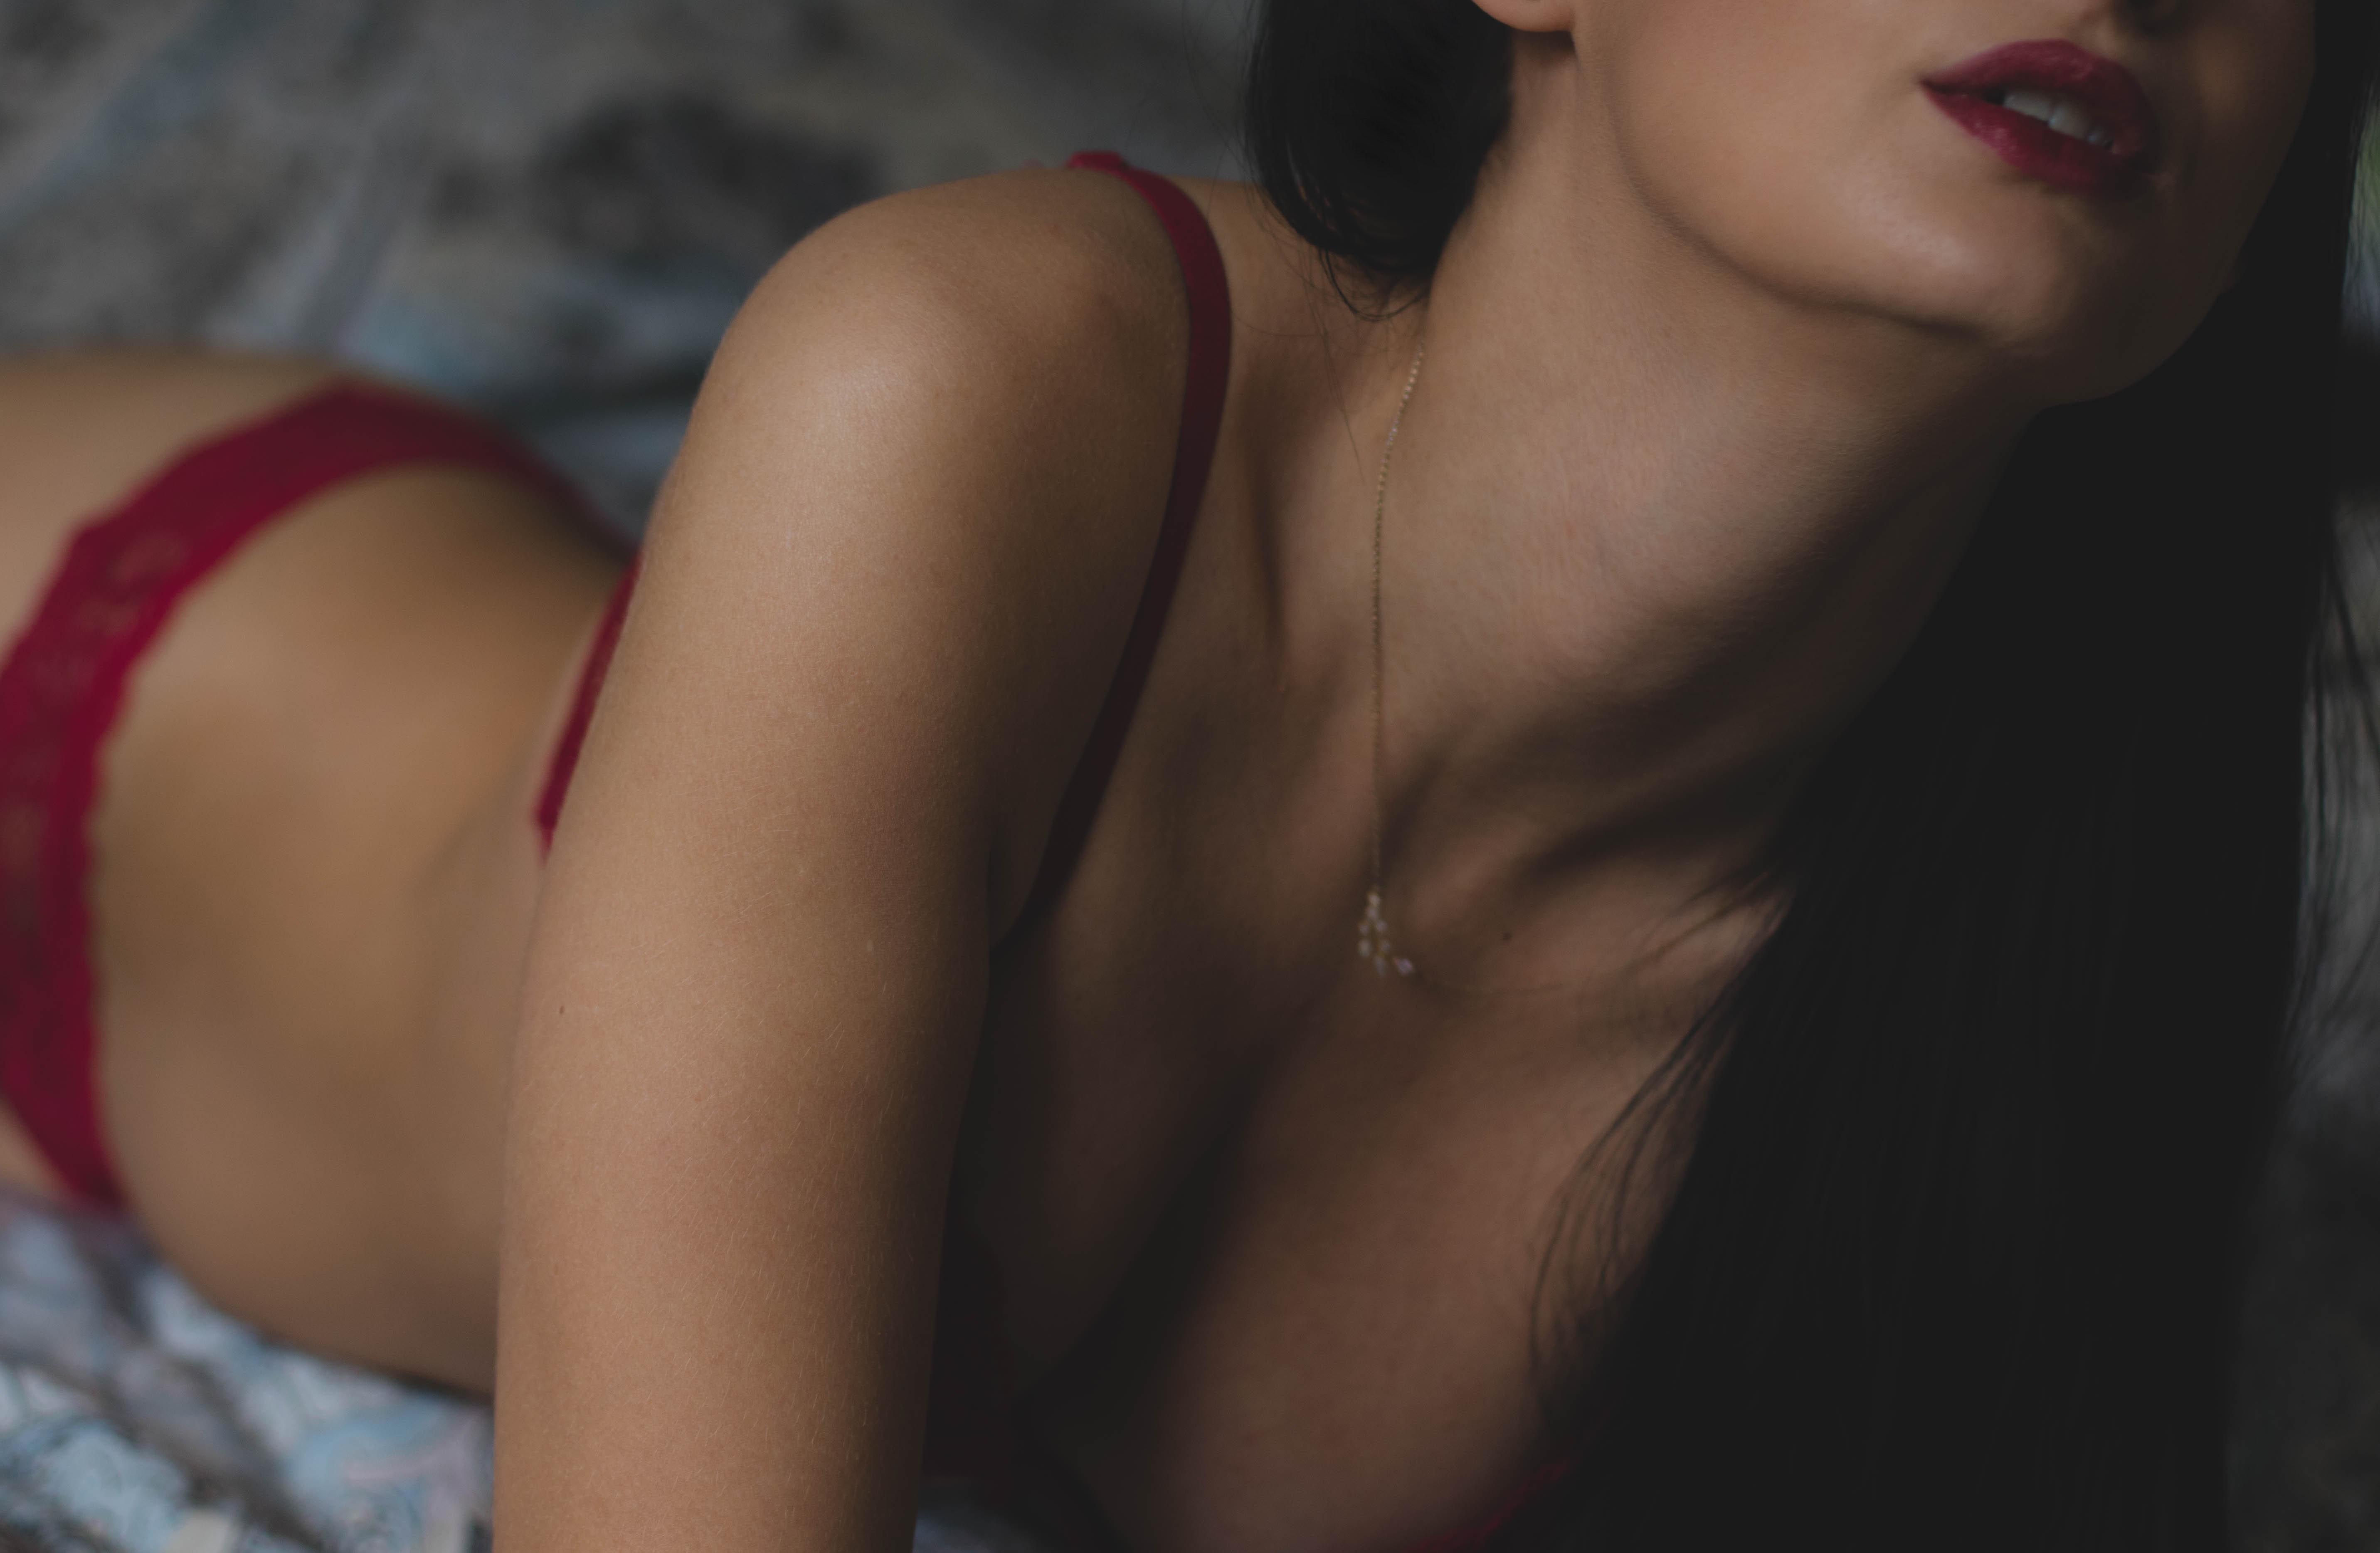
lip, beauty, skin, model, close up, black hair, chest, lingerie, photography, mouth, muscle, long hair, undergarment, flesh, art model, thigh